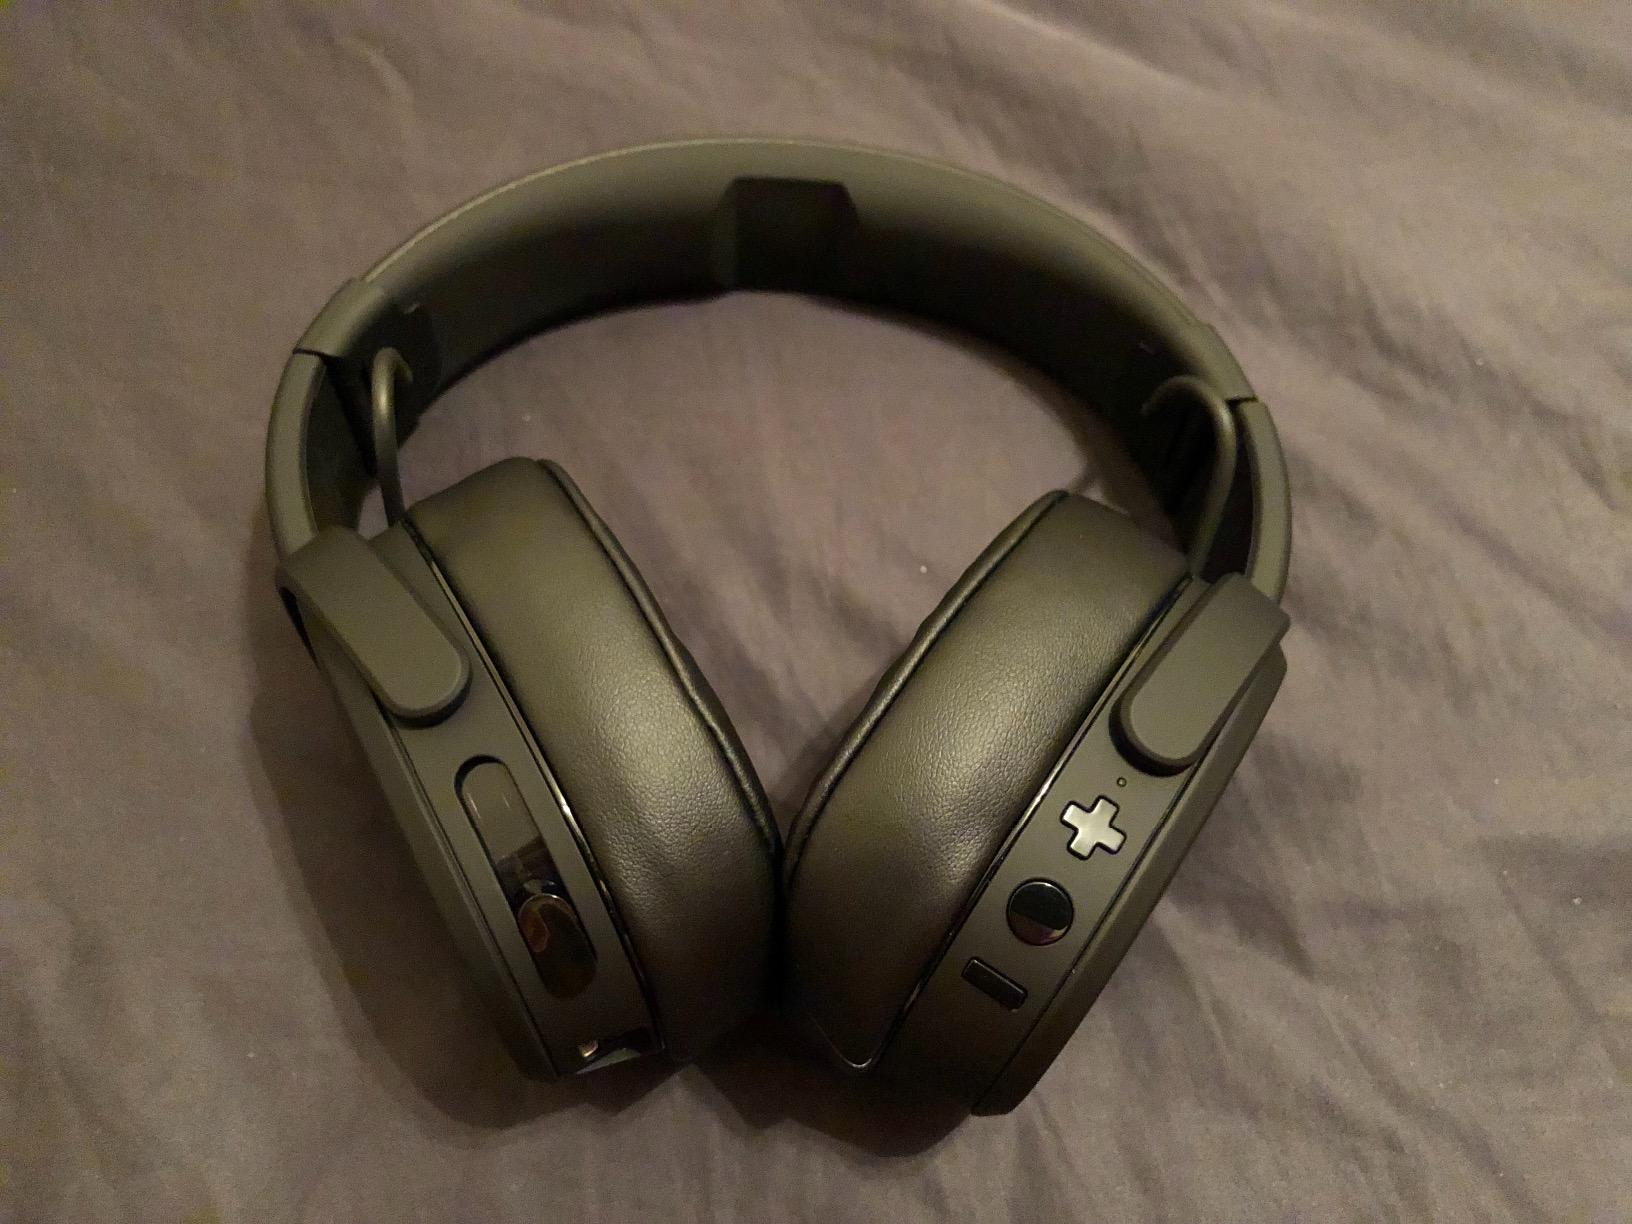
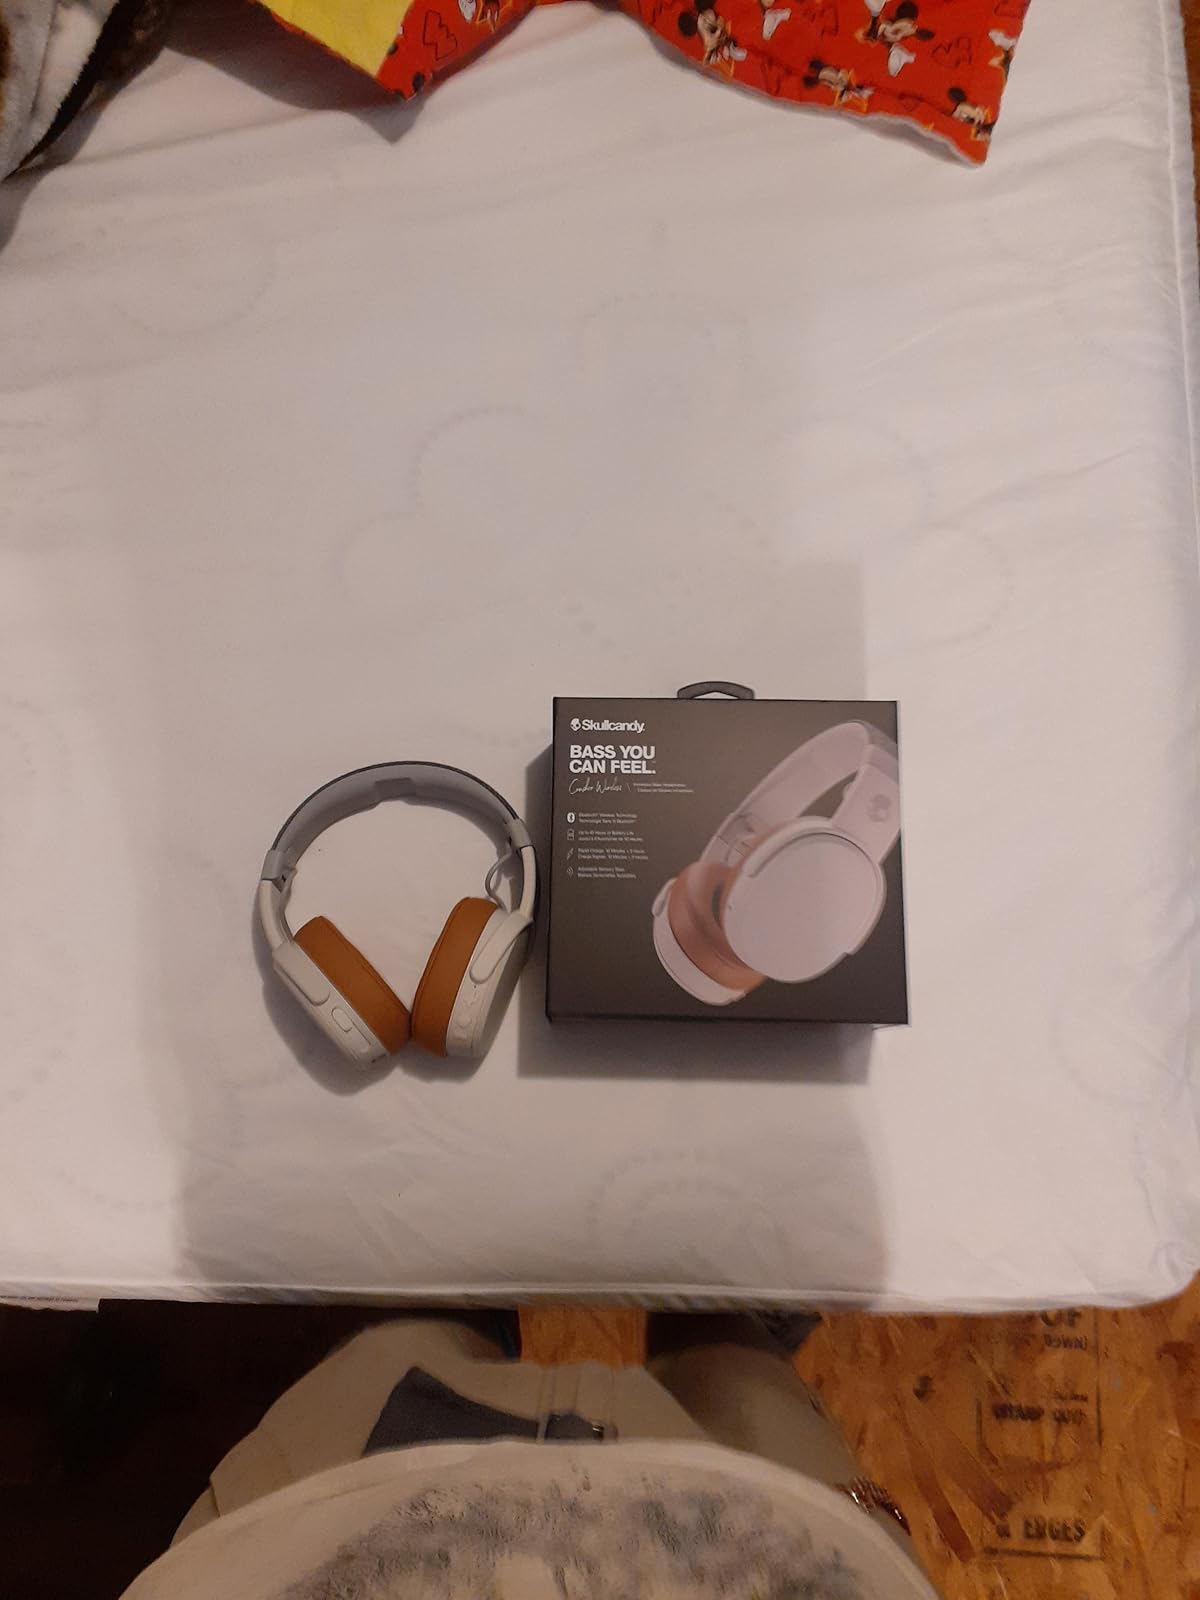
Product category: headphones
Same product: no